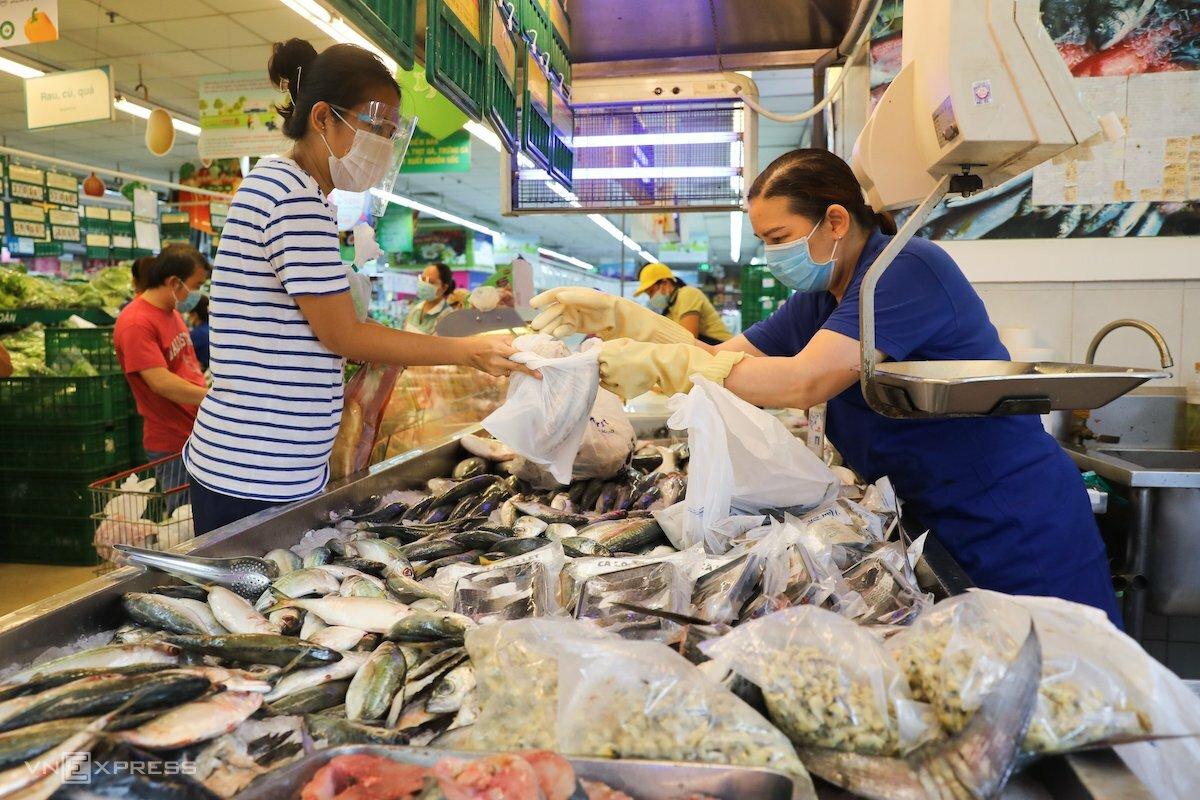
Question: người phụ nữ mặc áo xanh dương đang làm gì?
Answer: đang bán cá cho người phụ nữ mặc áo trắng sọc đen